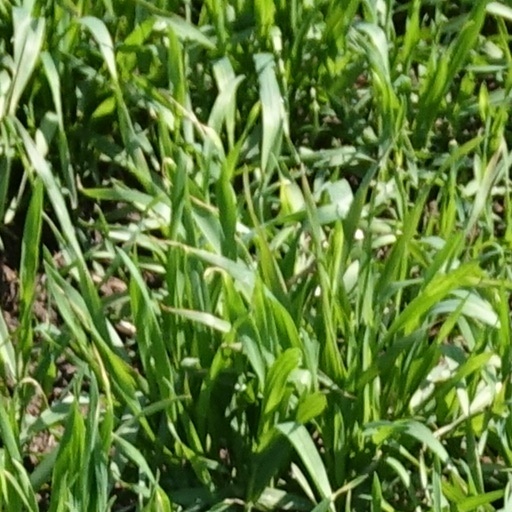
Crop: wheat